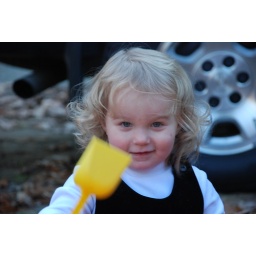
Cutest lil' girl playing in her sandbox in her Christmas dress